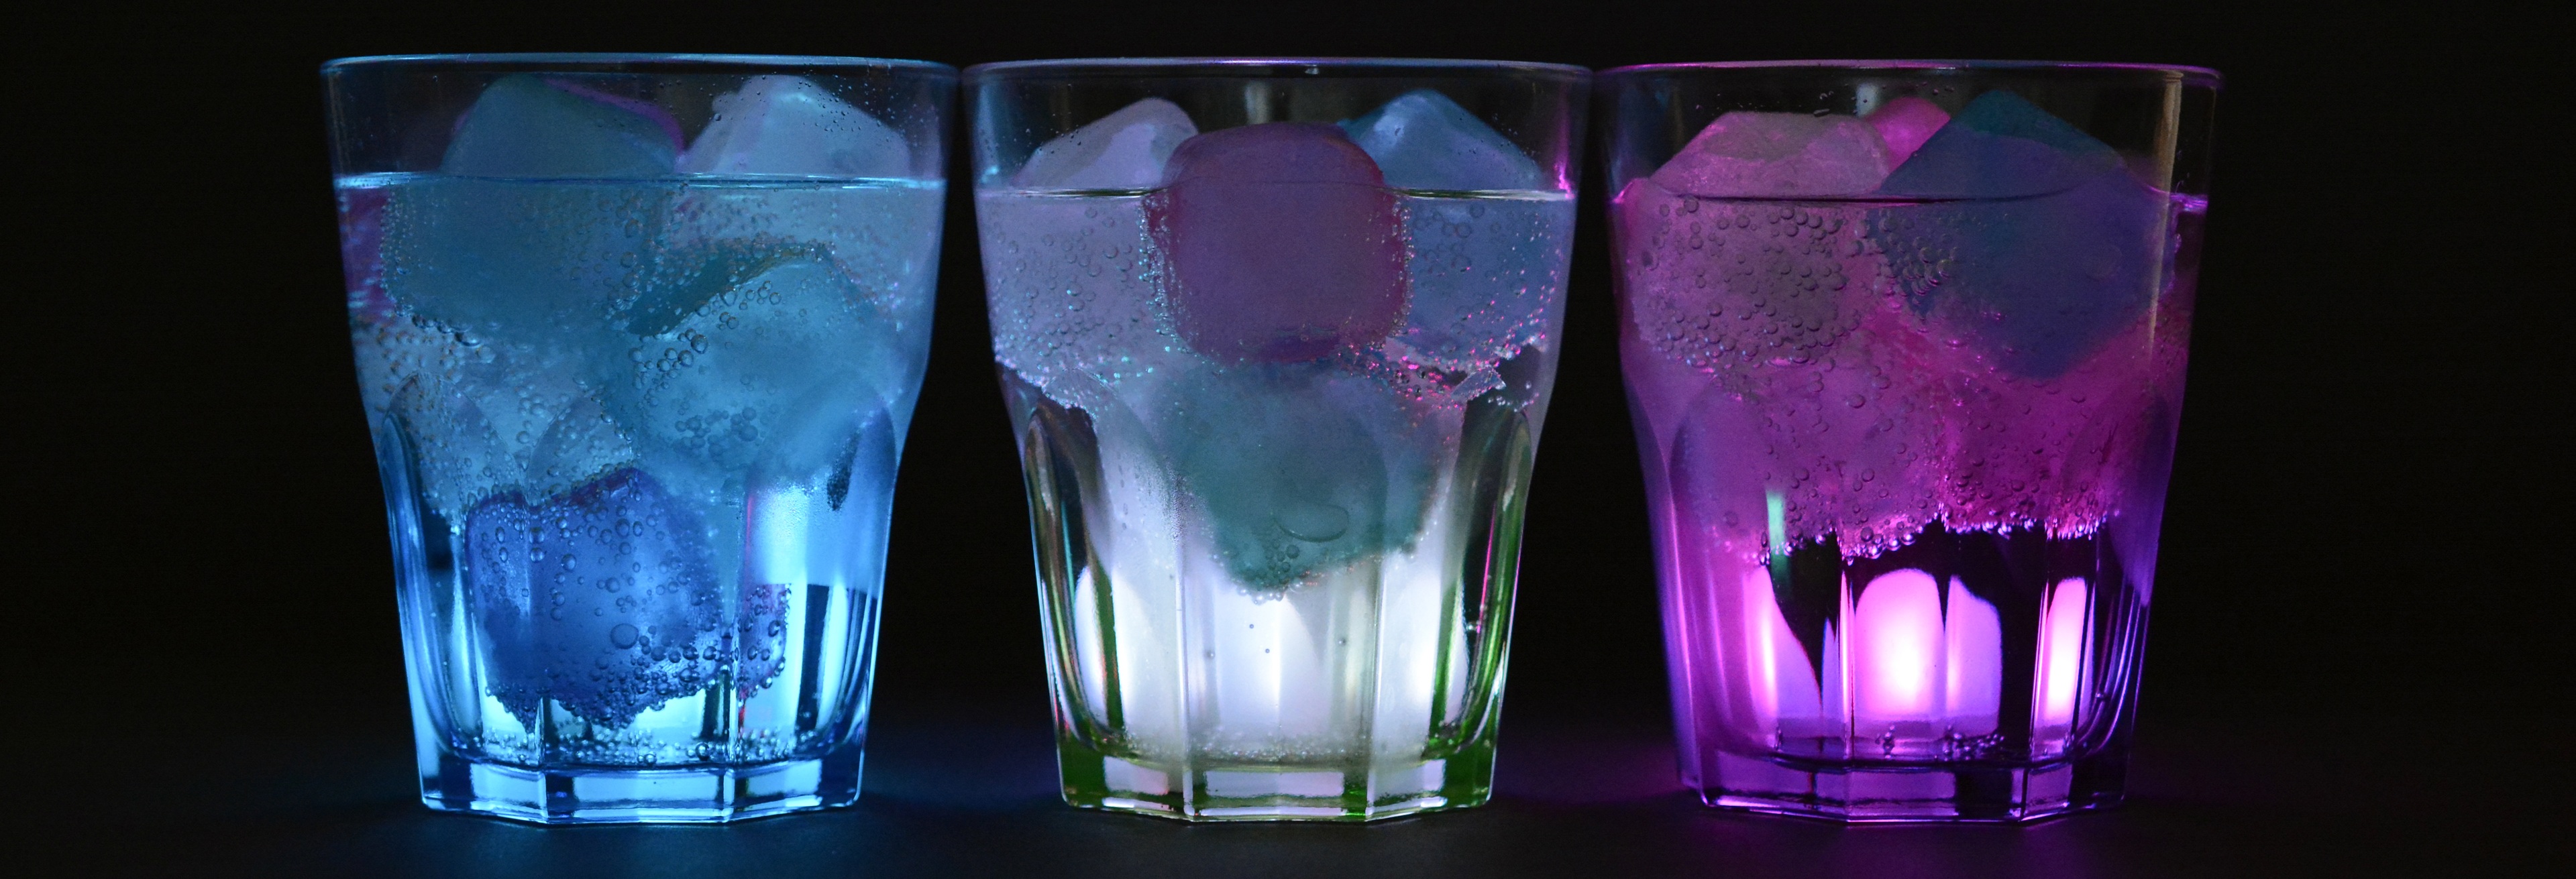
glass, summer, bar, feed, food, banner, holiday, drink, delicious, alcohol, cocktail, celebrate, illuminated, glass bottle, glasses, refreshment, enjoy, ice cubes, after work, header, head image, alcoholic beverage, blue hawaii, highball glass